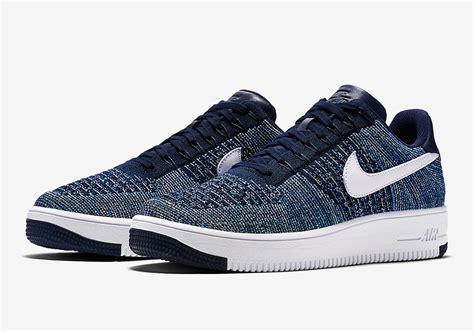
Brand: Nike
Model: Air Force 1 07 LV8